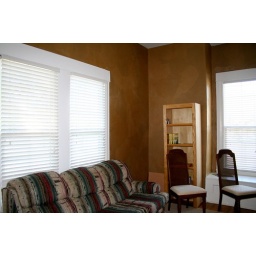
Main living area - the walls are done in brown paper!